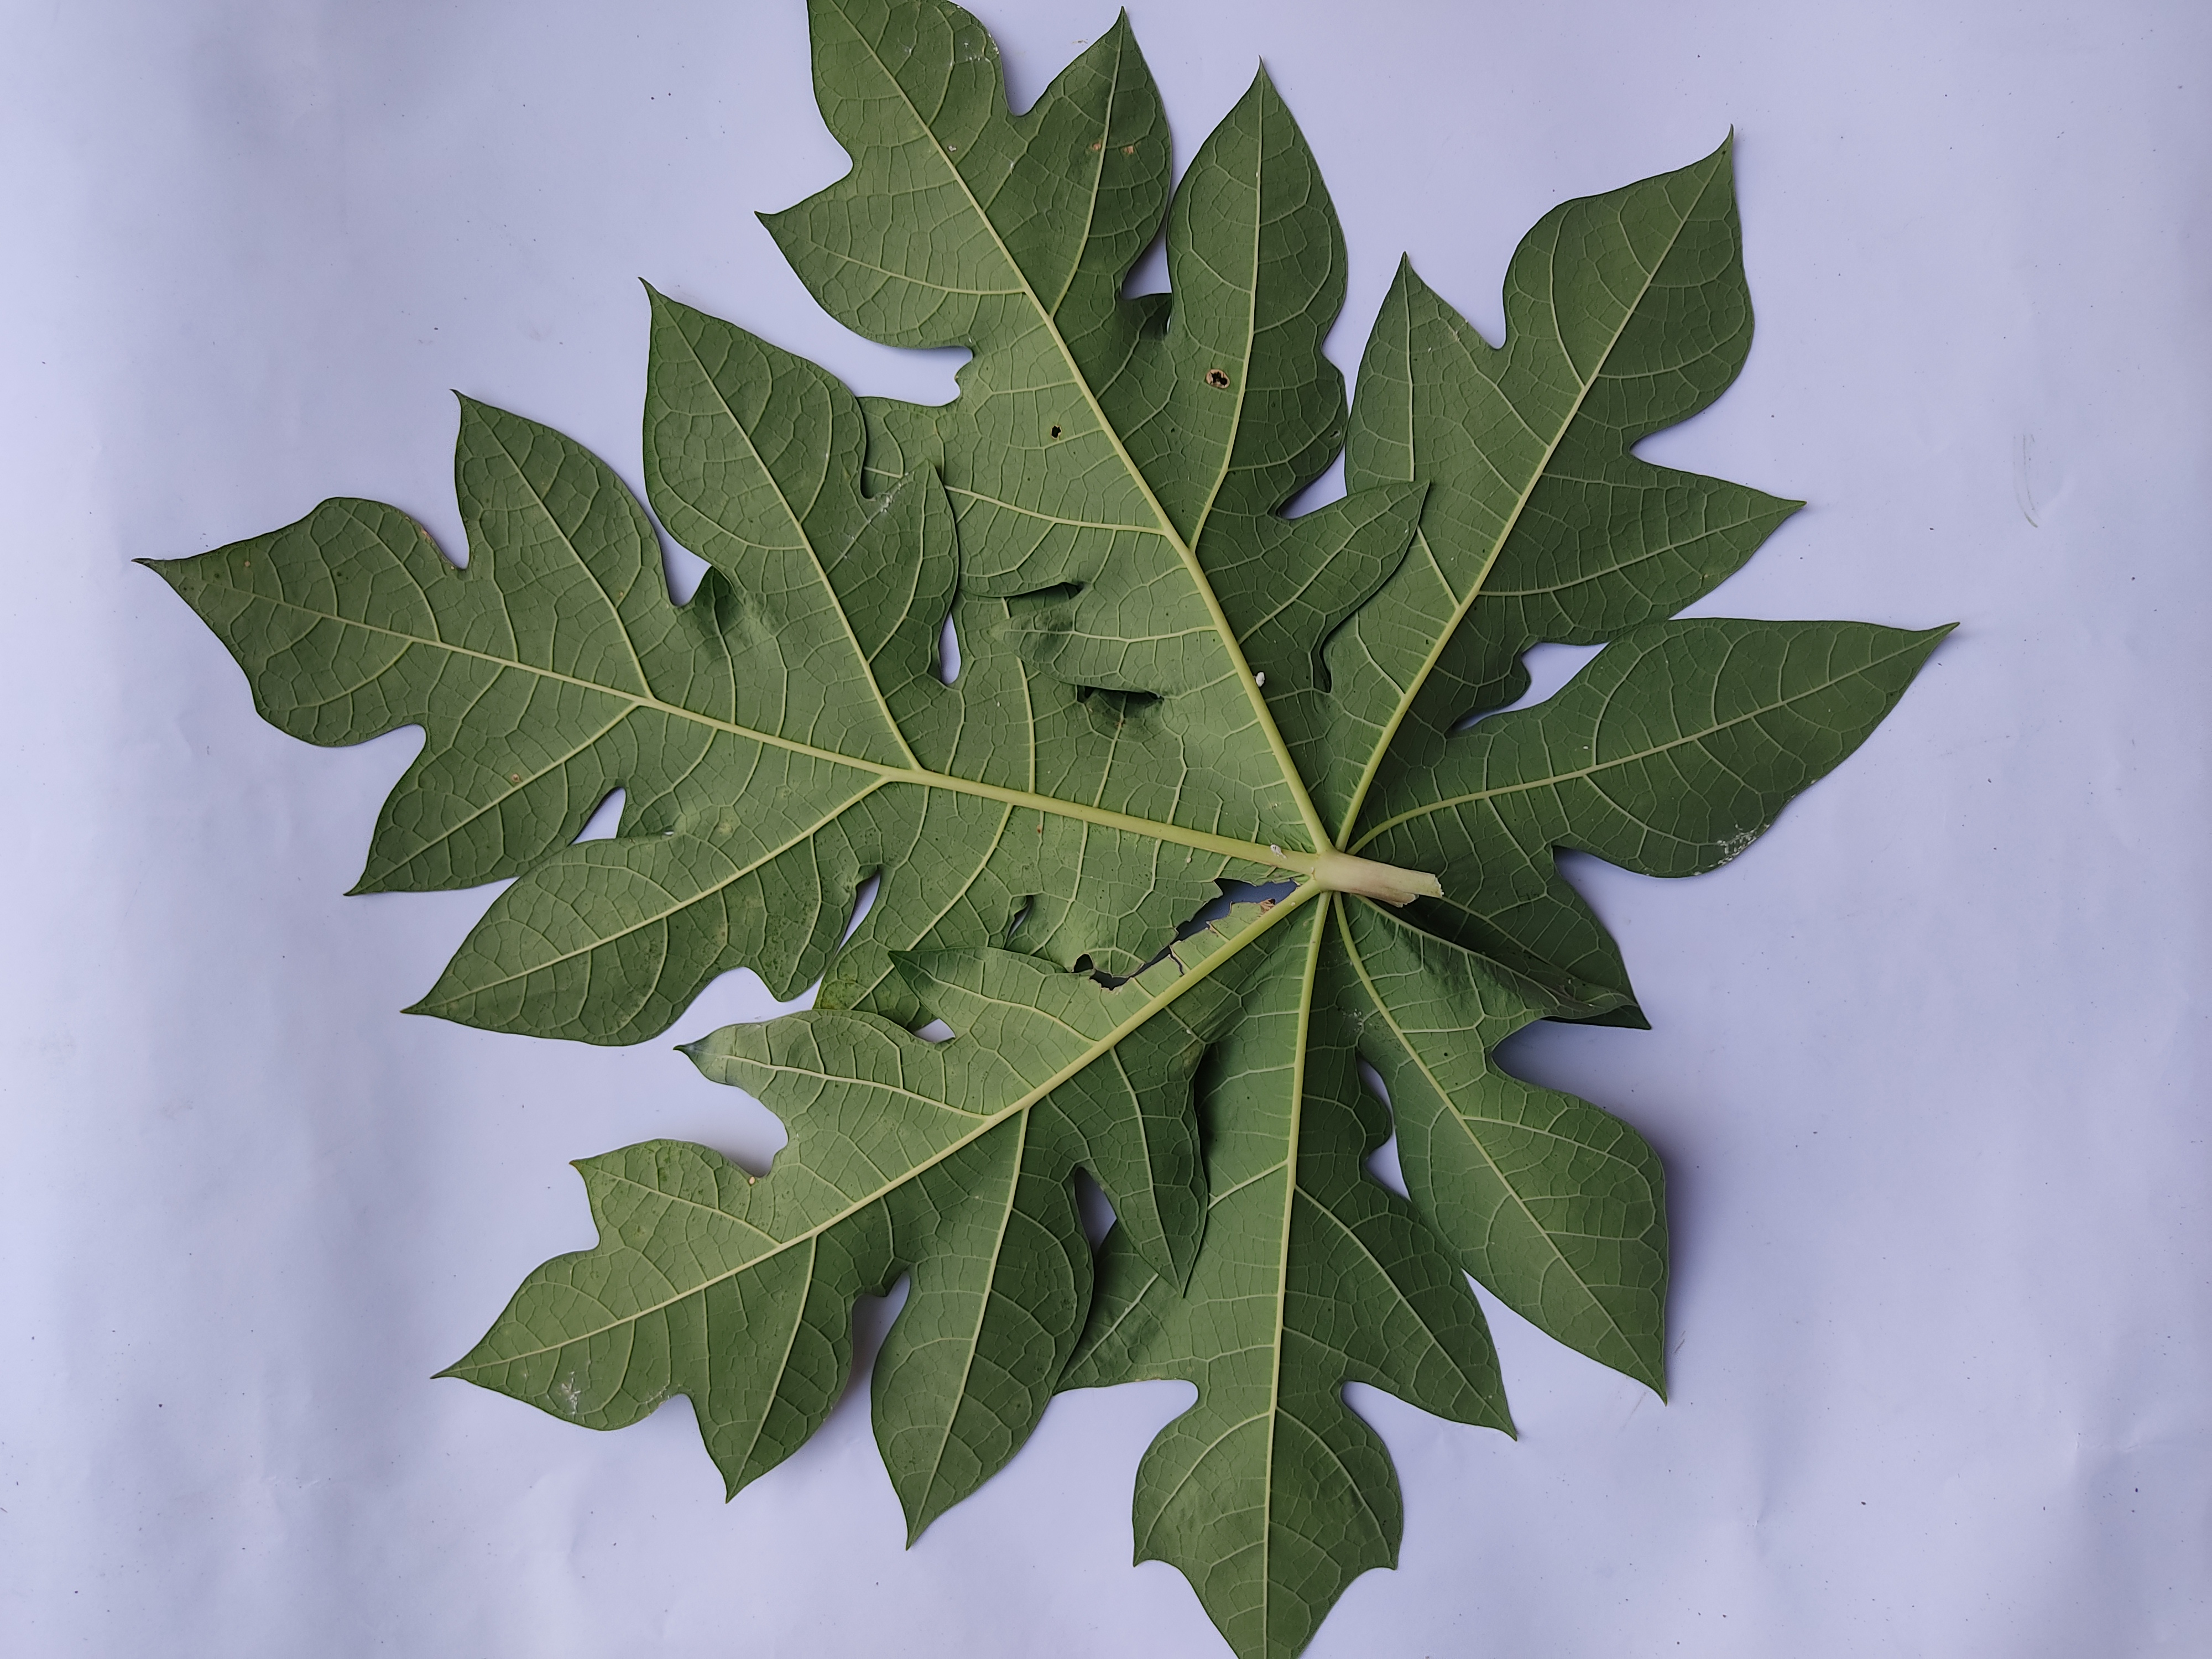
Label: Mealybug